Oscar Richard Hundley

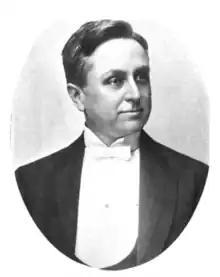

Oscar Richard Hundley (October 30, 1855 – December 22, 1921) was a United States district judge of the United States District Court for the Northern District of Alabama.